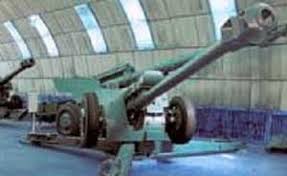
Label: Self Propelled Artillery